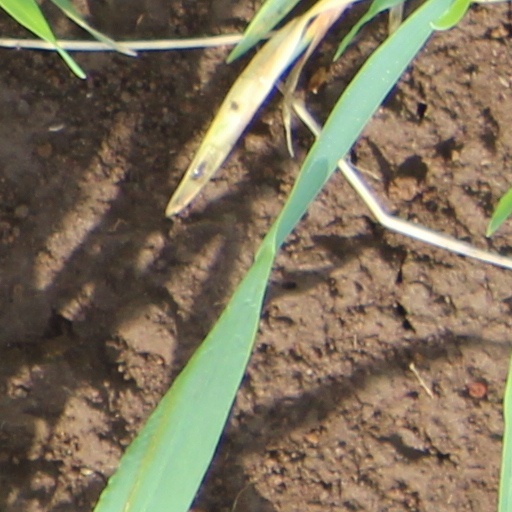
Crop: wheat